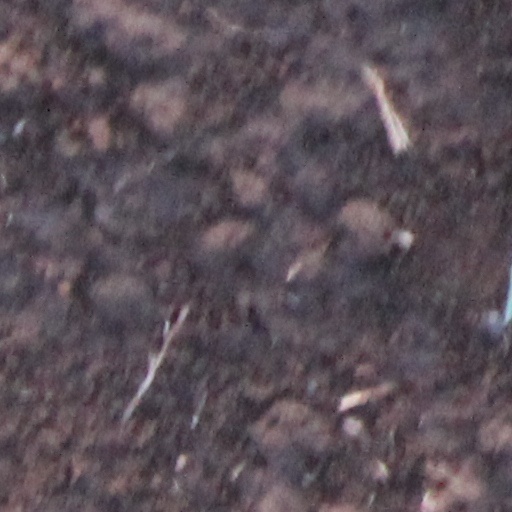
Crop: wheat